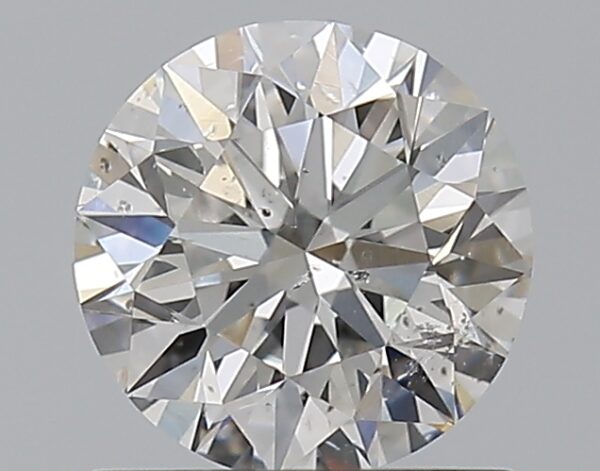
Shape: round
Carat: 0.8
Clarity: SI2
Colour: F
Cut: EX
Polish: EX
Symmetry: VG
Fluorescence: N
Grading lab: GIA
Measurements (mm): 5.91 x 5.95 x 3.71